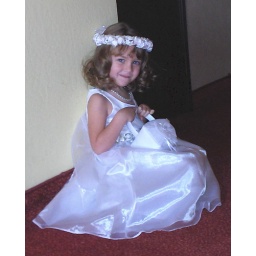
Kameryn was such a pretty flower girl in my dad's wedding this summer.